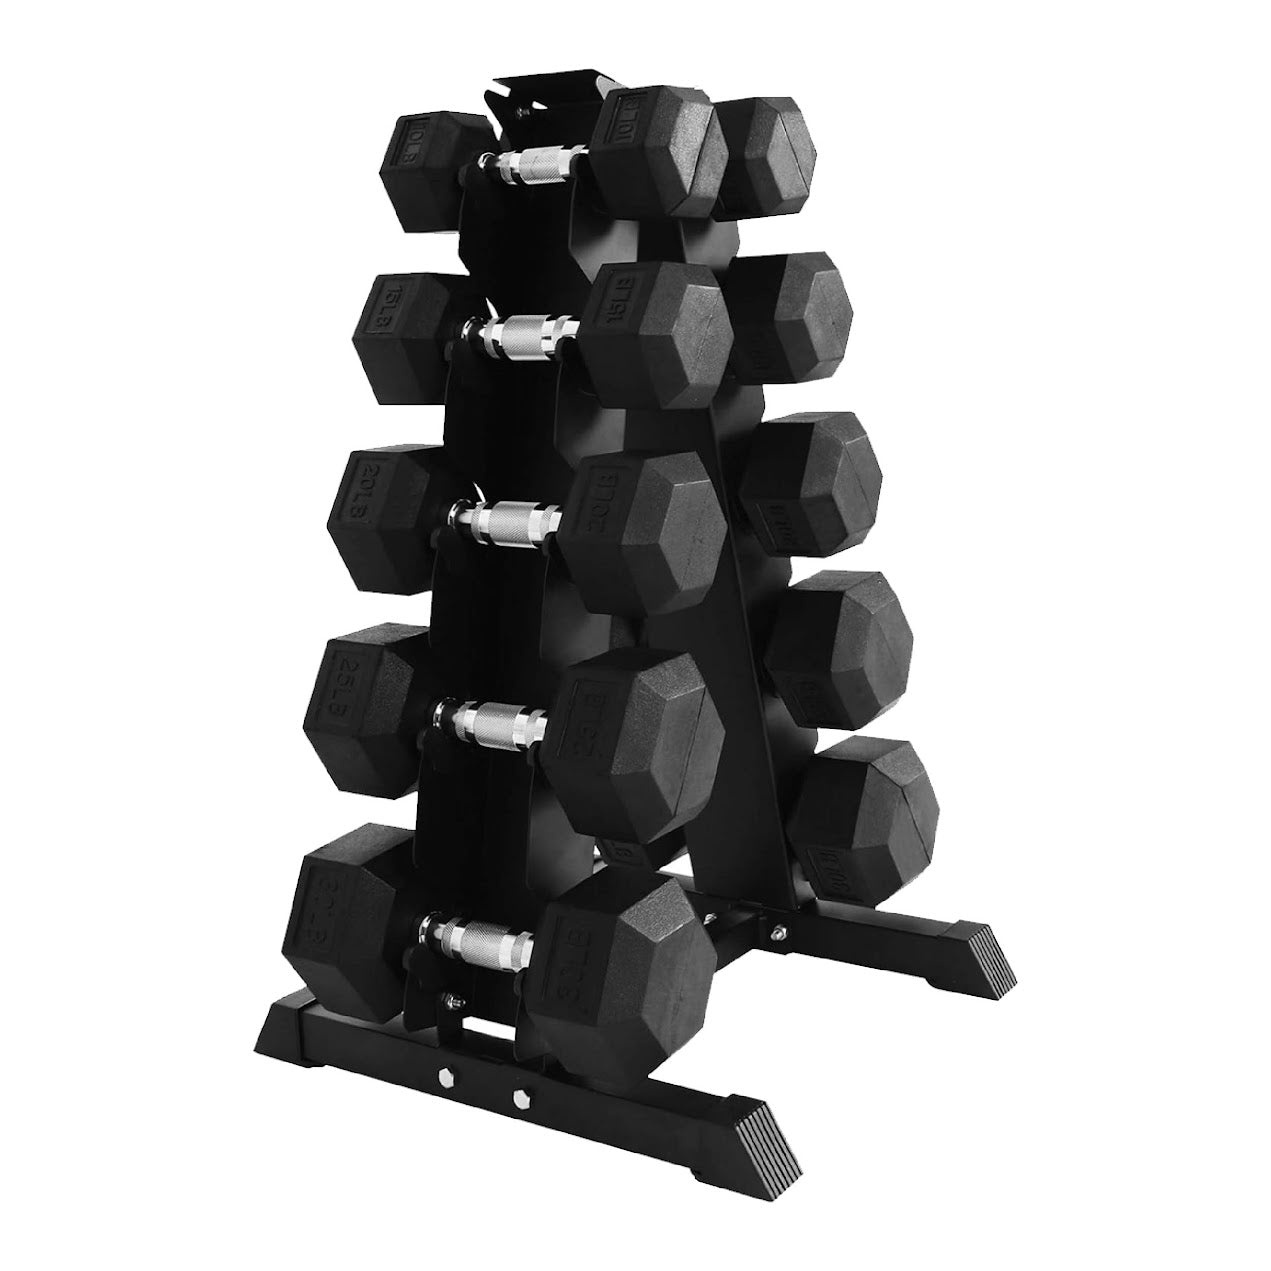
Premium Rubber-Coated Hex Dumbbell Set with 5 Pairs (2.5kg–25kg) Plus Optional Space-Saving 5-Tier Rack – Durable Cast Iron Weights for UK Home Gyms
Elevate your home gym or compact training studio with this complete Hex Dumbbell Set featuring 5 pairs of rubber-coated dumbbells ranging from 2.5kg to 25kg , perfect for steady strength gains. Crafted with a solid cast iron core and thick rubber hex heads , these dumbbells offer superior durability while protecting your floors from damage and preventing rolling during workouts. The ergonomically contoured chrome handles come with knurled texture, providing a firm, non-slip grip that enhances control across a variety of exercises—whether it’s presses, curls, rows, or dynamic circuit training. Choose between common progressive weight ranges like 2.5kg to 12.5kg or 5kg to 25kg , ensuring a scalable fitness routine tailored to your goals. To optimize your workout space, consider adding the optional 5 Tier Dumbbell Rack , designed with a sleek tree-style vertical layout that conserves floor area while keeping all dumbbells organized and accessible. This set is designed specifically for home gyms and personal training studios, blending functionality, strength, and space efficiency in one versatile package. Whether you’re just starting or advancing your training, this hex dumbbell set with or without the rack delivers quality, convenience, and long-lasting performance to power your fitness journey.
Brand: Weights Hub
Category: Sporting Goods > Fitness & General Exercise Equipment > Weight Lifting > Free Weights, Dumbbells & Kettlebells > Dumbbells